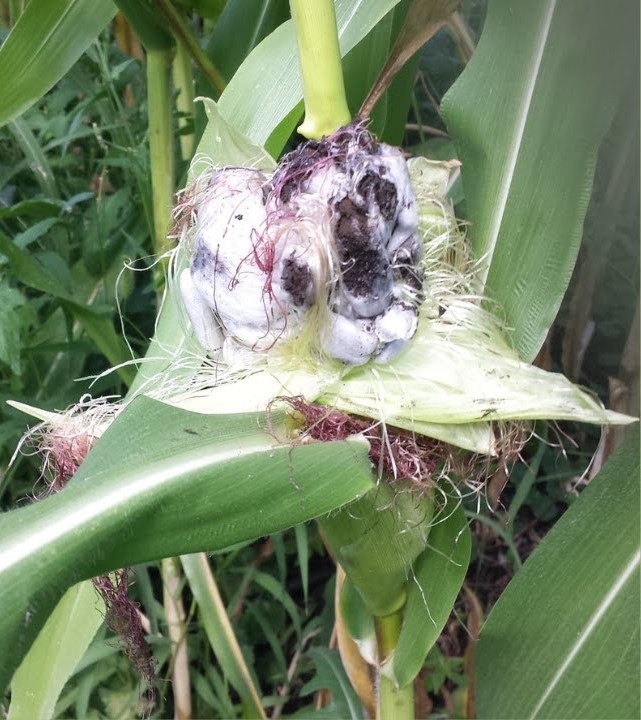
Plant: Corn
Disease: corn smut